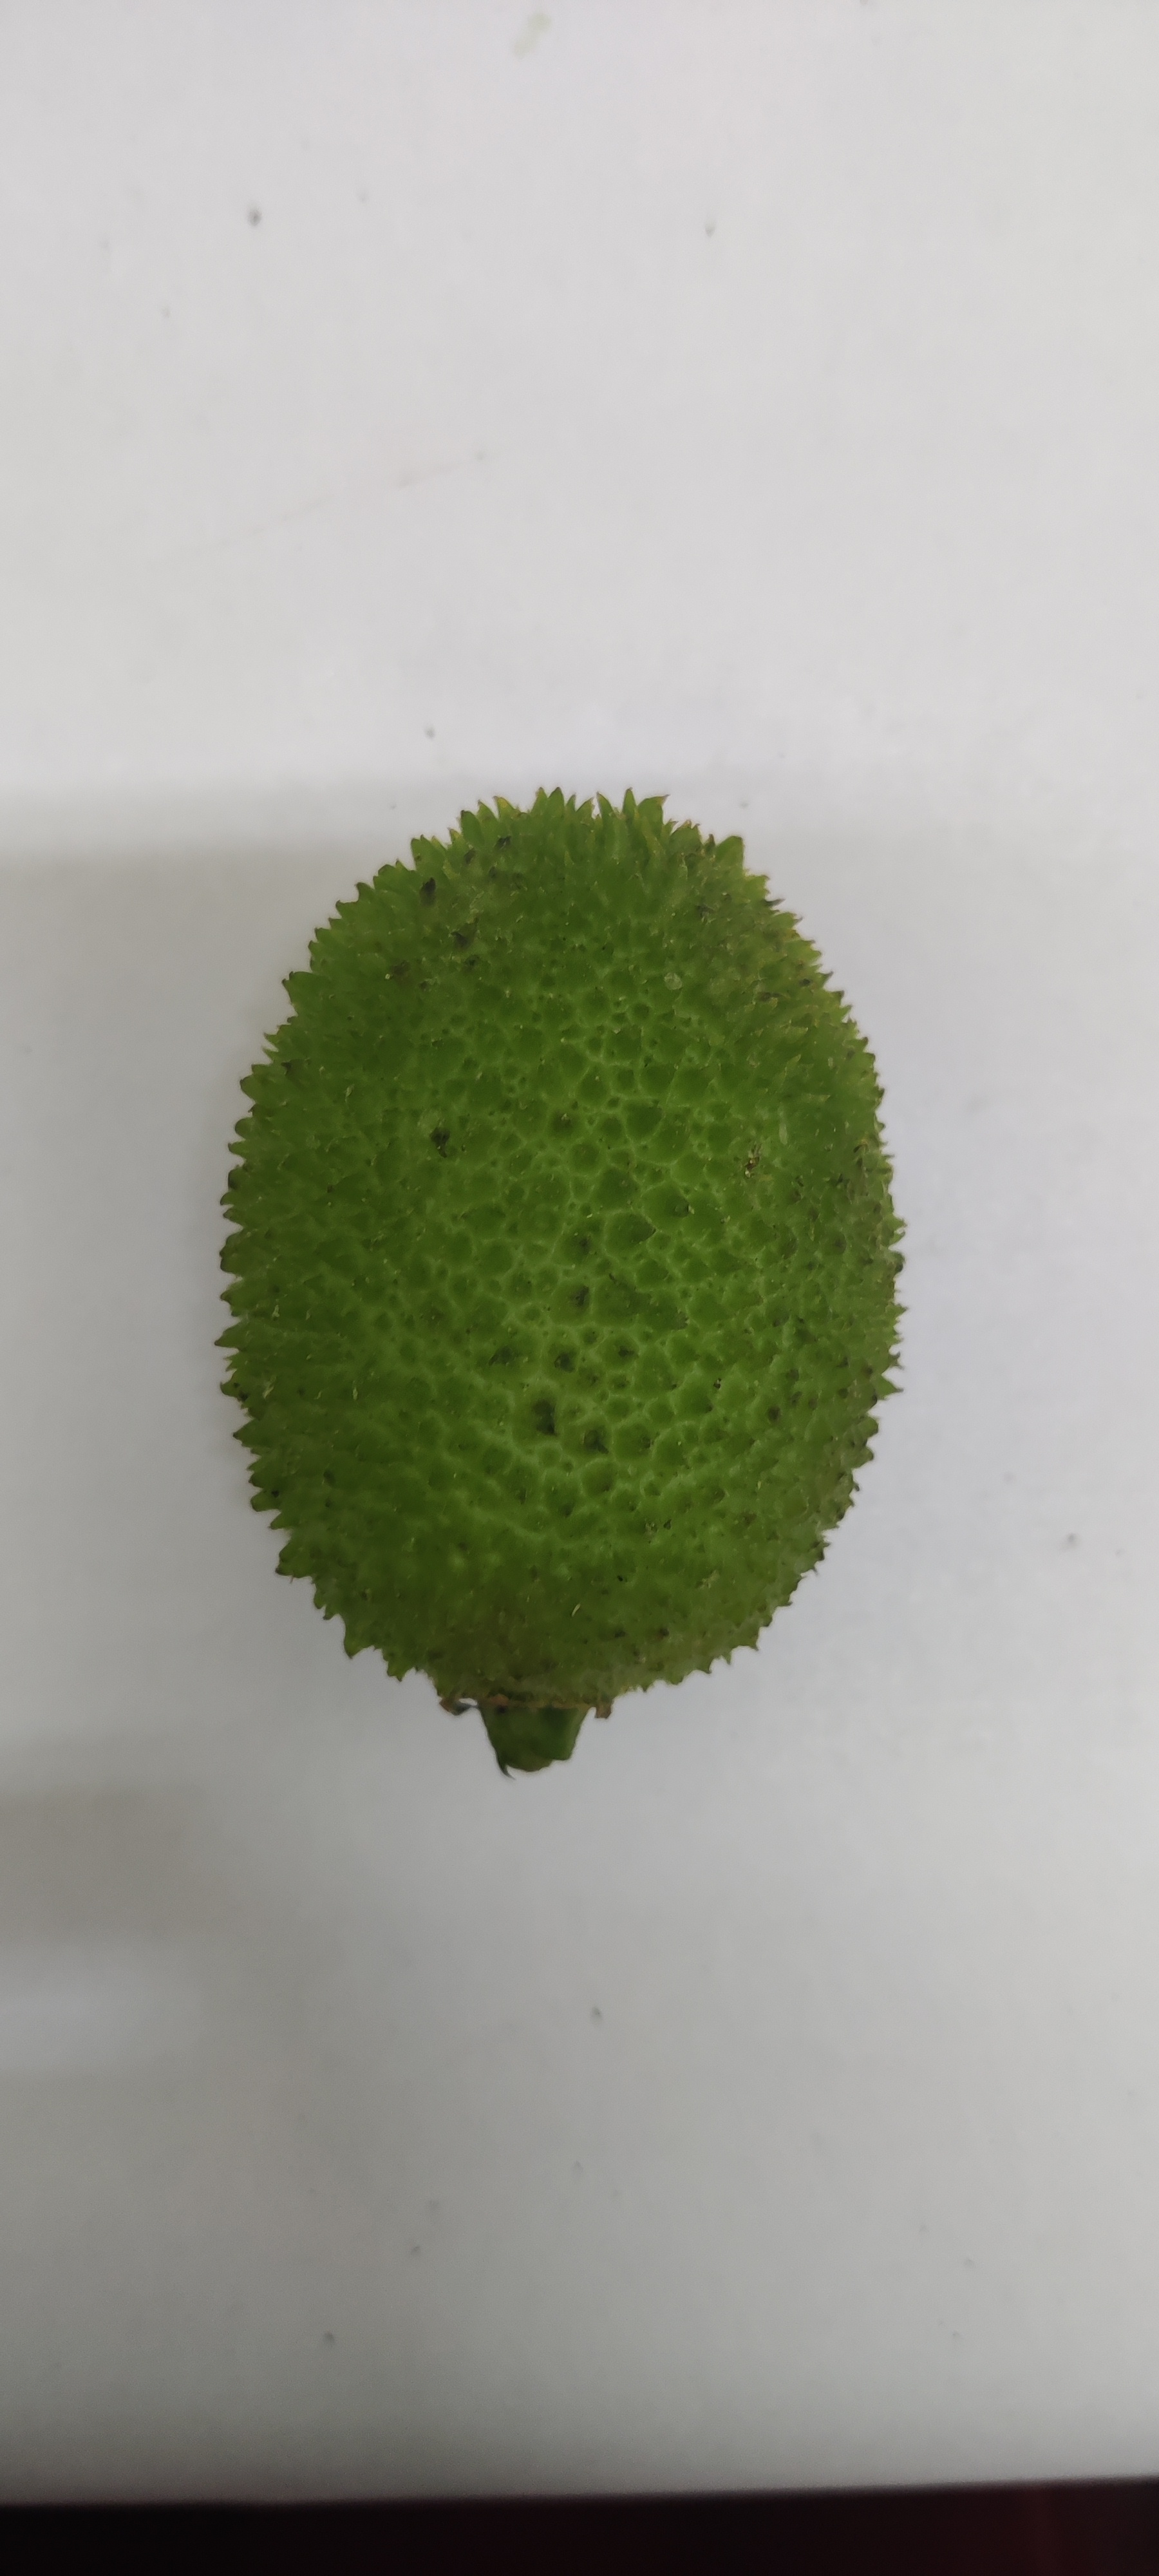
Crop: Spiny Gourd
Condition: Fresh